New Hellenic Radio, Internet and Television

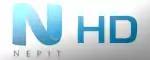
N HD logo

N HD (NERIT HD) was the third public television channel of NERIT and transmitted a mix of the programs of N1 and N Plus in HDTV. Usually, it transmitted the program of N1 because it was more significant, in their view. There were big events which were broadcast like the Eurovision Song Contest. It transmitted the program of N Plus when the channel broadcast sports events. In June 2015, the channel was replaced by ERT HD.